Massachusetts

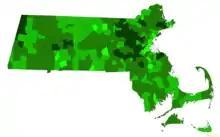
Towns in Massachusetts by combined mean SAT of their public high school district for the 2015–2016 academic year

During the 19th century, Massachusetts became a national leader in the American Industrial Revolution, with factories around cities such as Lowell and Boston producing textiles and shoes, and factories around Springfield producing tools, paper, and textiles. The state's economy transformed from one based primarily on agriculture to an industrial one, initially making use of water-power and later the steam engine to power factories. Canals and railroads were being used in the state for transporting raw materials and finished goods. At first, the new industries drew labor from Yankees on nearby subsistence farms, though they later relied upon immigrant labor from Europe and Canada.